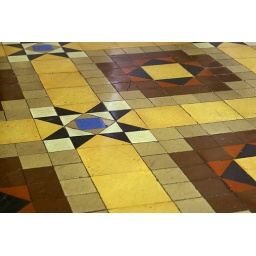
A look at the tiled floor in the main hall of the Kirkbride building at Greystone Park Psychiatric Hospital.